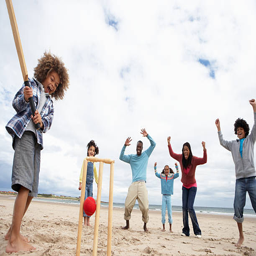
family playing cricket on beach on a cloudy day